Flashwood

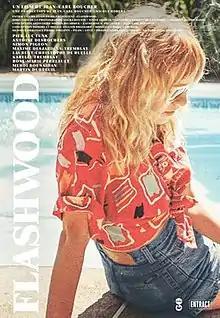
Film poster

Flashwood is a Canadian drama film, directed by Jean-Carl Boucher and released in 2020. Shot over a period of seven years and inspired by Boucher's own childhood in the Montreal suburb of Boisbriand, the film centres on a group of teenage friends whose lives and relationships evolve as the years pass.